Primitivism

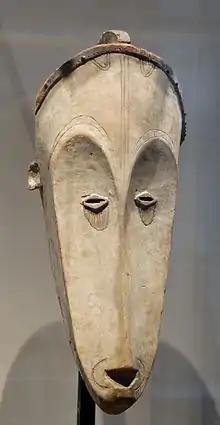
The stylistic influences of the African mask of the Fang people are noticeable in the painting "Les Demoiselles d'Avignon" (1907), by Pablo Picasso.

The three-hundred-year Age of Discovery (15th c.–17th c.) exposed western European explorers to the peoples and cultures of Asia and the Americas, of Africa and Australasia, but the explorers' perspective of cultural difference led to colonialism. During the Age of Enlightenment, the explorers' encounters with the non-European Other provoked philosophers to question the Mediaeval assumptions about the fixed nature Man, of society, and of Nature, doubted the social-class organization of society and the mental, moral, and intellectual strictures of Christianity, by comparing the civilization of Europe against the way of life of the uncivilized natural man living in harmony with Nature.